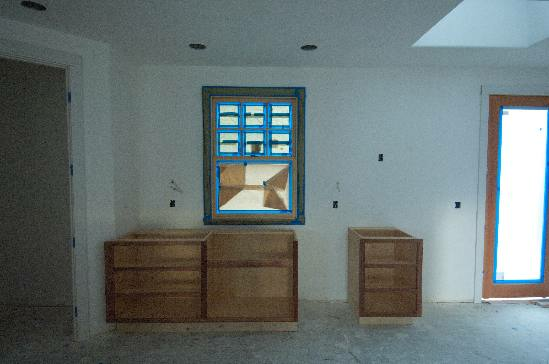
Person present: No